Ontario Highway 7

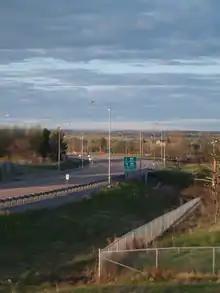
Until 2015, Highway 407 merged into Highway 7 in Pickering; this section was rebuilt as Highway 407E, opening on June 20, 2016.

Still an arterial, the former highway then enters York Region and the City of Vaughan, where it runs 2 km (1.25 mi.) north of Toronto proper; its closest approach to it. East of Highway 400, it passes through Vaughan Metropolitan Centre, Vaughan's planned downtown core, which is the northern terminus of the west arm of the Toronto subway's Line 1 Yonge-University. Beyond Keele Street, it curves to the north and becomes an at-grade expressway, through the vicinity of the Vaughan, Markham, and Richmond Hill tripoint. The expressway has a speed limit of 80 km/h (50 mph), with few traffic signals. There are grade-separated crossings of Dufferin, Bathurst, and Yonge Streets, as well as Bayview Avenue, where there is insufficient space to accommodate both intersections for them and their interchange ramps for Highway 407, which runs alongside it, and these streets are accessed by signalized L-shaped connector roads. East of Bayview, Highway 7 resumes as an arterial road along the boundary of Markham and Richmond Hill as far as Highway 404, before running solely through Markham.